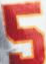
Number: 5